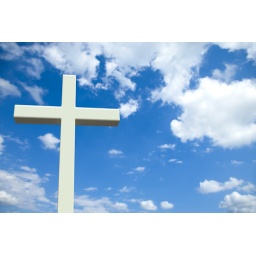
White Christian cross in front of a cloudy sky with copyspace